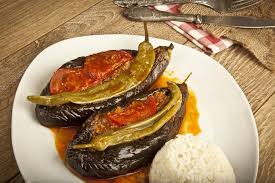
Yemek: karniyarik